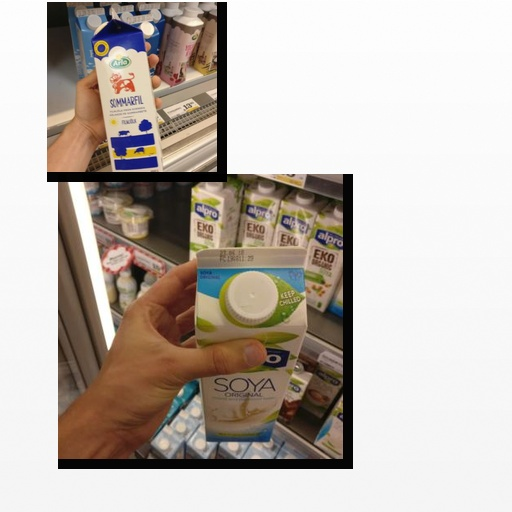
Food items: sour_milk, soy_milk